Double Dragon (film)

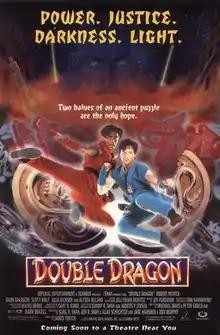
Film poster

Double Dragon is a 1994 American martial arts film, based on the video game series of the same name. The film was directed by James Yukich, whose previous credits include the Genesis music videos "That's All" and "Invisible Touch".